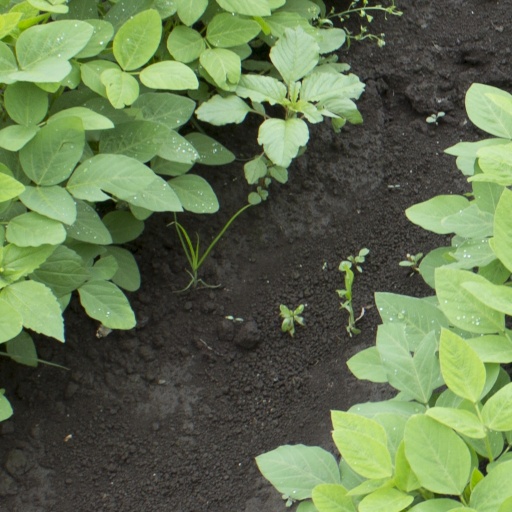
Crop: soybean